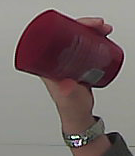
Product: loreal_shampoo